Bombardment of Algiers (1783)

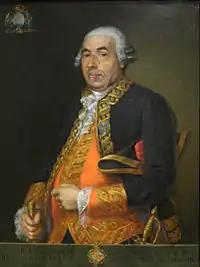
Portrait of Antonio Barceló. 1848 copy from an 18th-century original that was at Palma de Mallorca's Town Hall.

In 1775, a Spanish fleet of 51 ships under Don Pedro de Castejón escorted a landing force of 20,000 infantry, 800 cavalry, and 900 artillerymen in 450 transports against the most persistent of the Barbary raiders, the city of Algiers. The expedition of Count Alexander O'Reilly (an Irish soldier in the Spanish army) punished the Barbary port and inflicted 5,000 casualties on the Algerians, but took severe losses in return, amounting to 27 officers and about 500 enlisted men killed and 191 officers and over 2,000 enlisted men wounded.